Milton Ernest

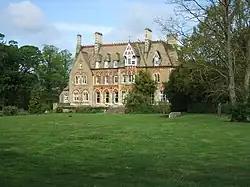
Milton Ernest Hall

On 15 December 1944, Glenn Miller took off from RAF Twinwood Farm, in neighbouring Clapham, on his last, ill-fated flight, and was last seen in public in the Queen's Head Hotel in Milton Ernest before he disappeared. A plaque at Milton Ernest Hall honours Major Glenn Miller and members of the United States Eighth Air Force, it reads "In memory of all the personnel who served in World War II at Milton Ernest Hall headquarters USAAF Eight Air Force Service Command Station 608 1943-1946, also Major Glenn Miller & the band of the Allied Expeditionary Force who were stationed here from July to December 1944".